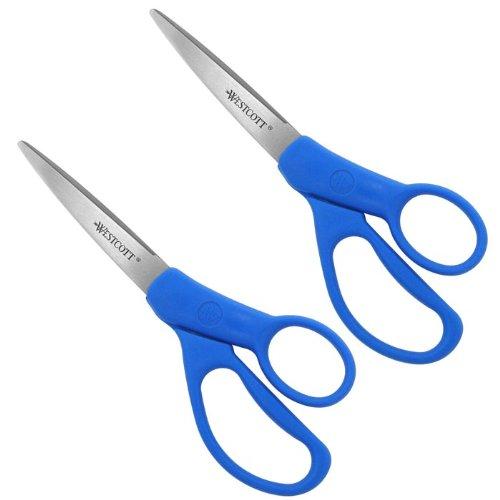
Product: Westcott 7" Student Scissors 2Pk, Assorted Colors
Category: Office Products | Office & School Supplies | Education & Crafts | Students Scissors
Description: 7" Student Scissors 2pk, Assorted Colors.
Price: $13.86
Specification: ASIN:B005H3PK8W|ShippingWeight:4ounces(Viewshippingratesandpolicies)|DomesticShipping:ItemcanbeshippedwithinU.S.|InternationalShipping:ThisitemcanbeshippedtoselectcountriesoutsideoftheU.S.LearnMore|DateFirstAvailable:March19,2011